Itinerant groups in Europe

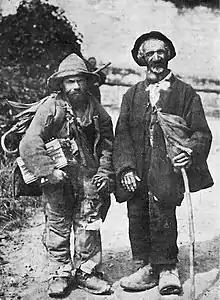
Two Jenische in Muotathal, Switzerland,

The best known itinerant community are the Romani people (also "Romany", "Romanies" "Tzigani", "Rromani", and variants).